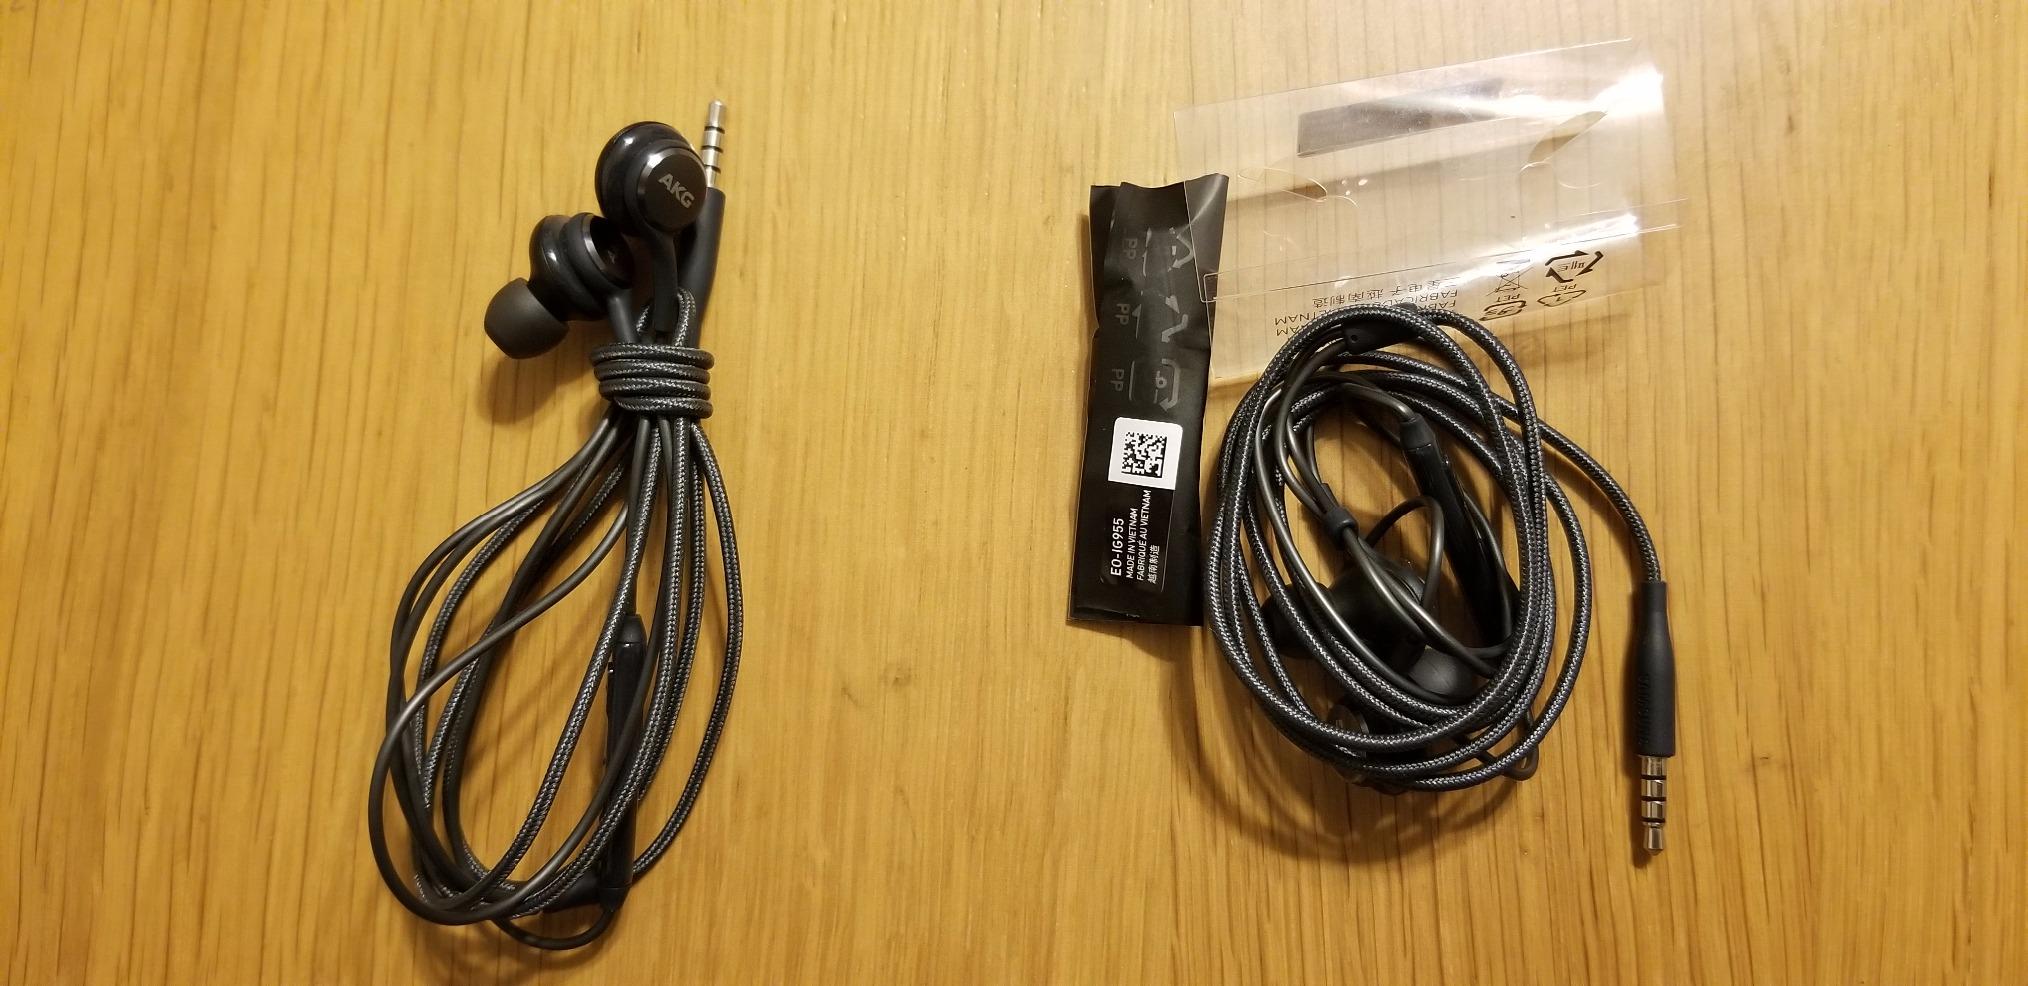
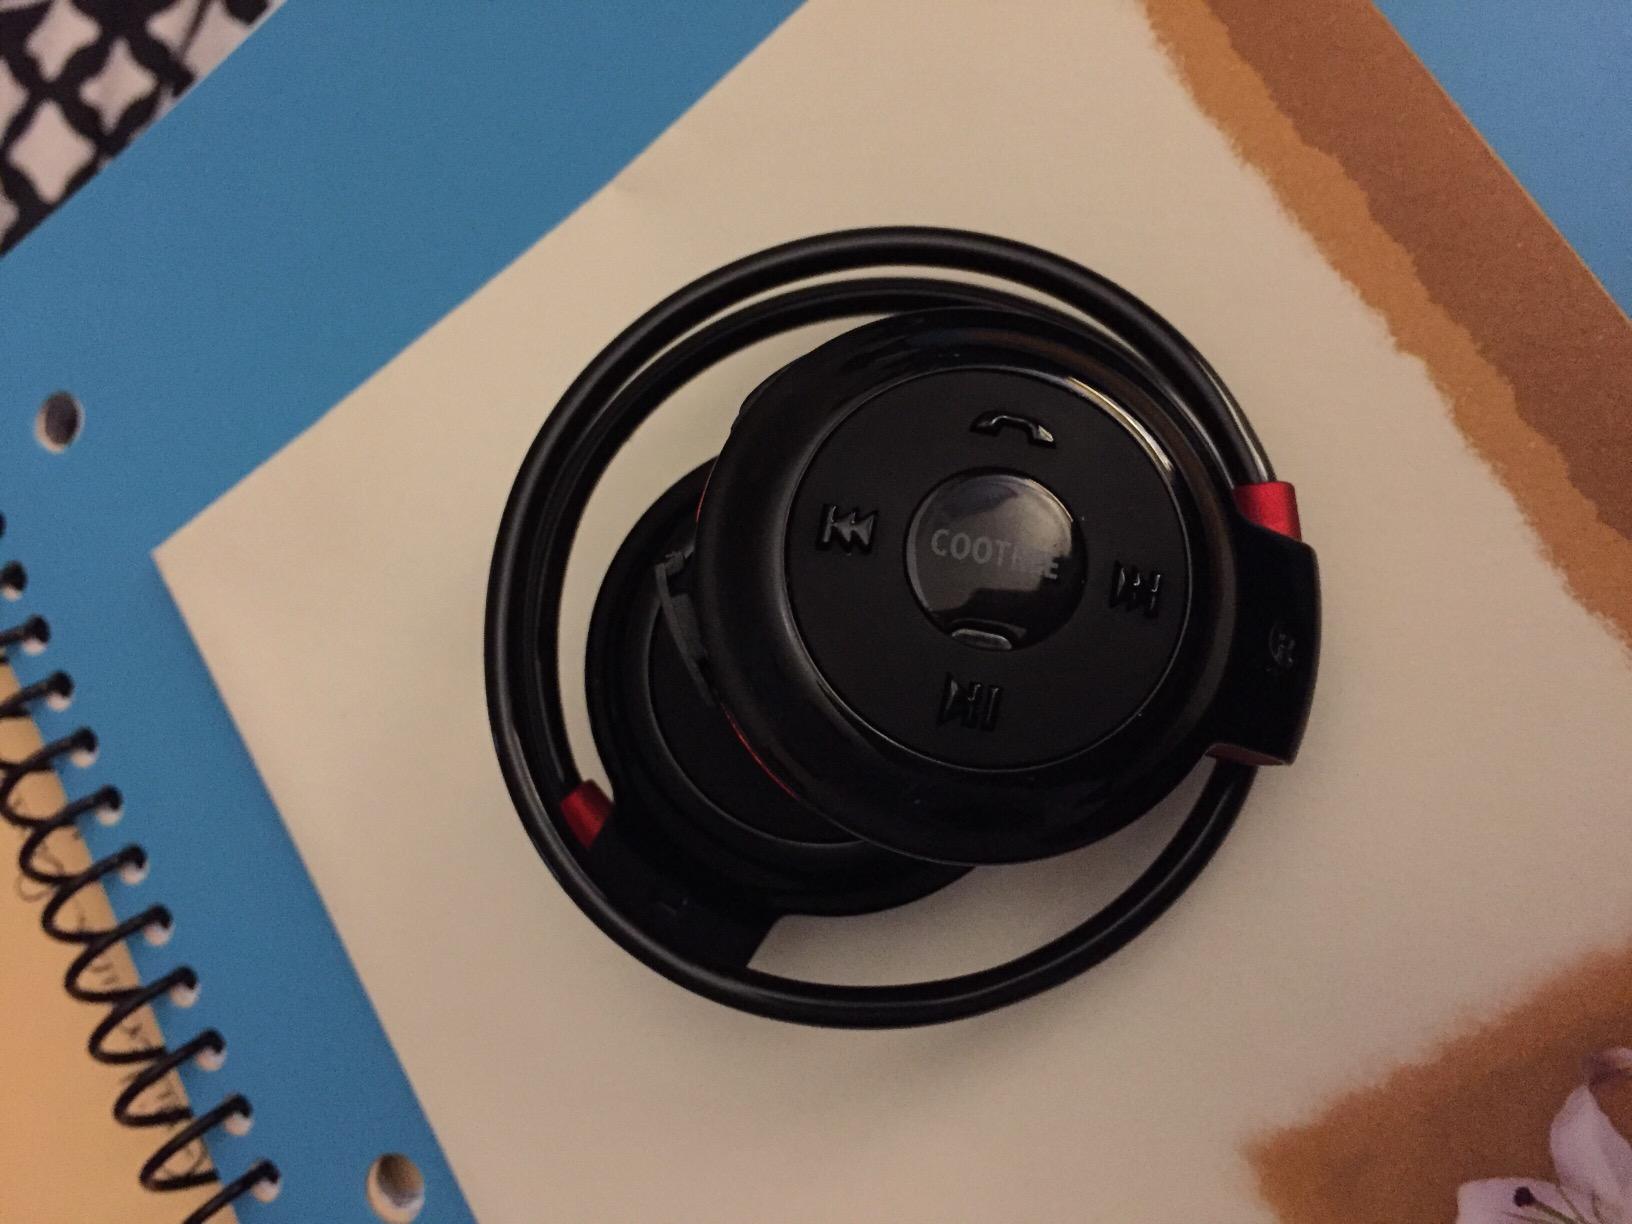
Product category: headphones
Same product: no